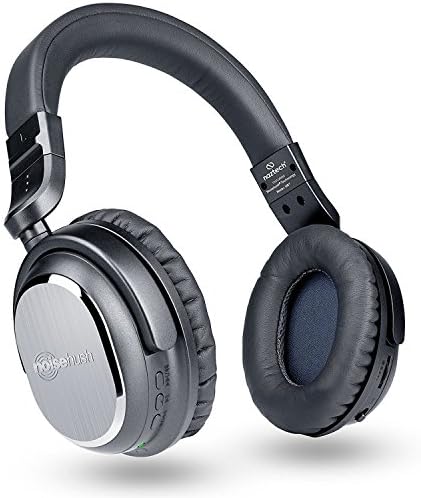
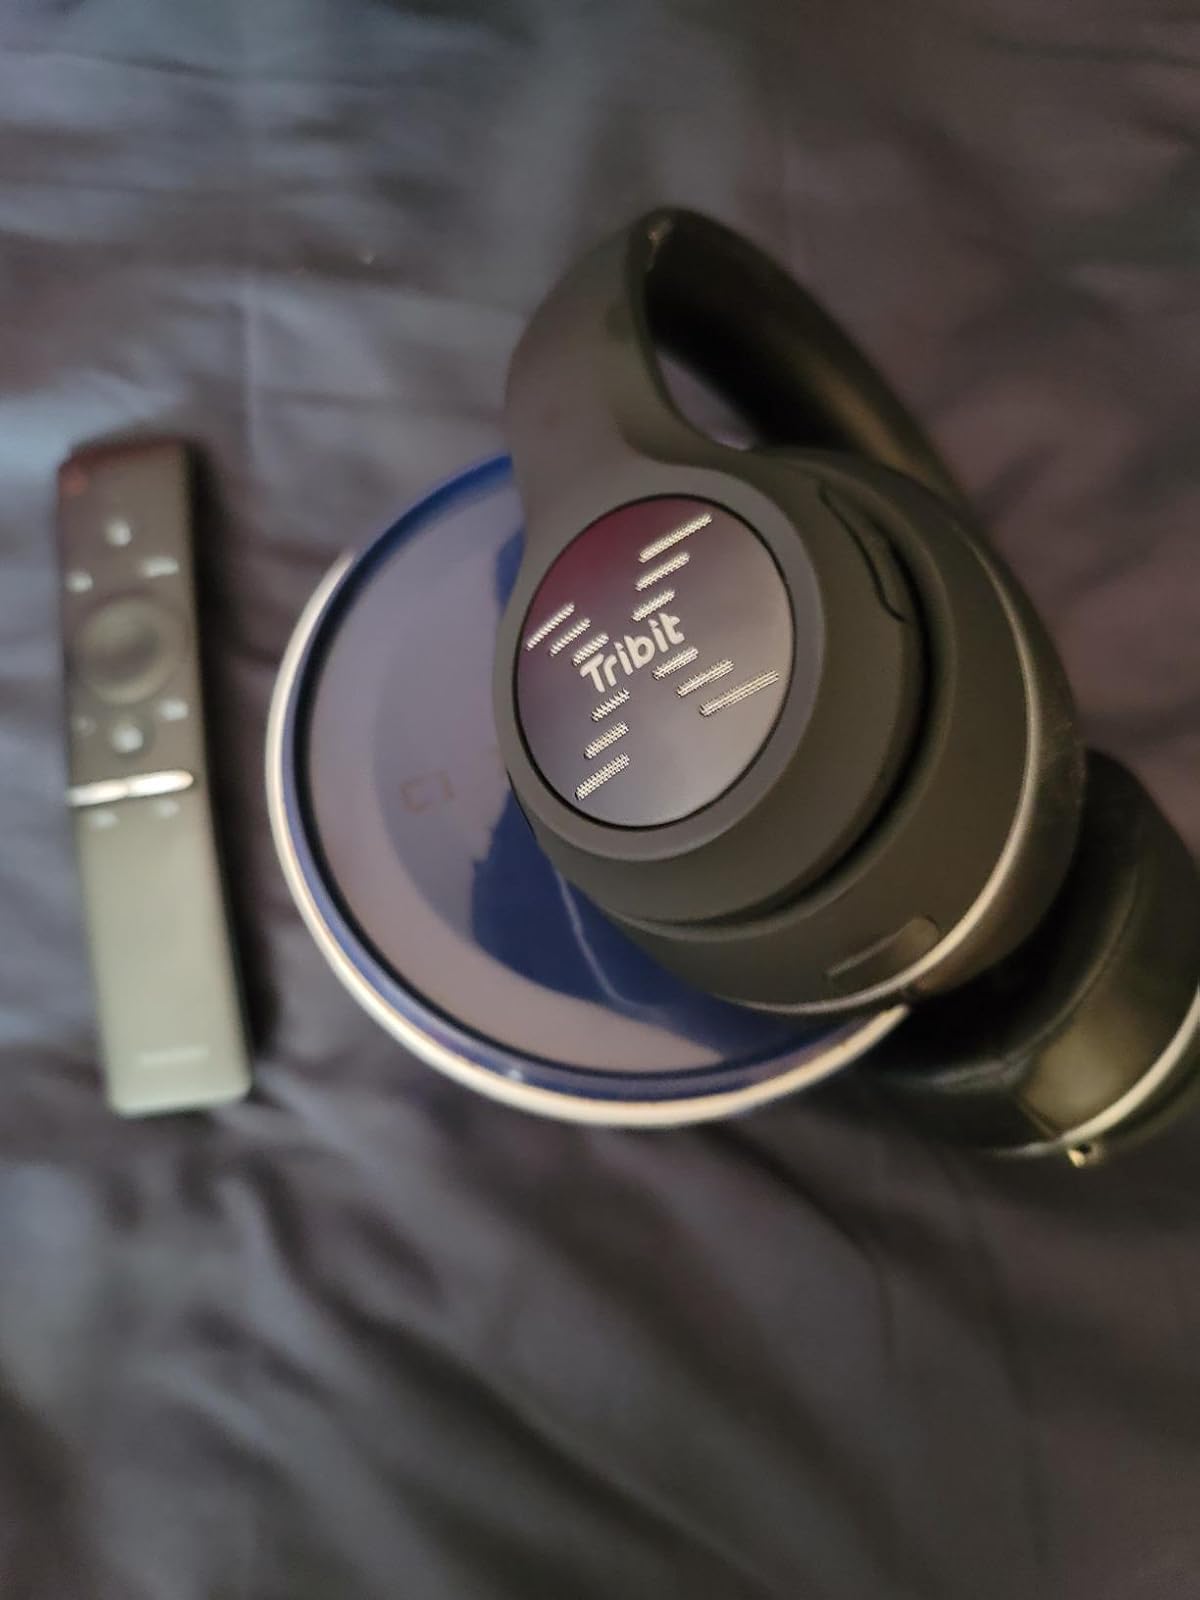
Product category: headphones
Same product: no